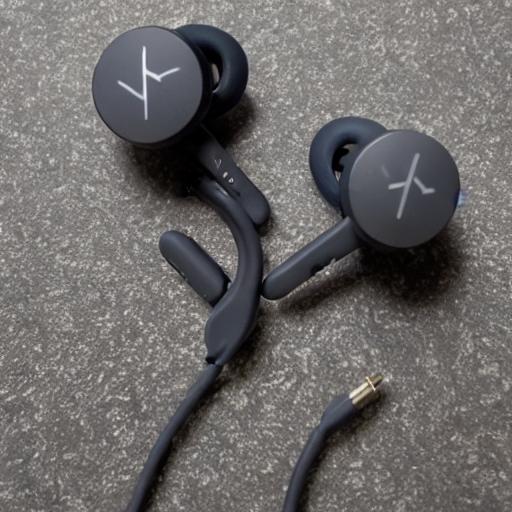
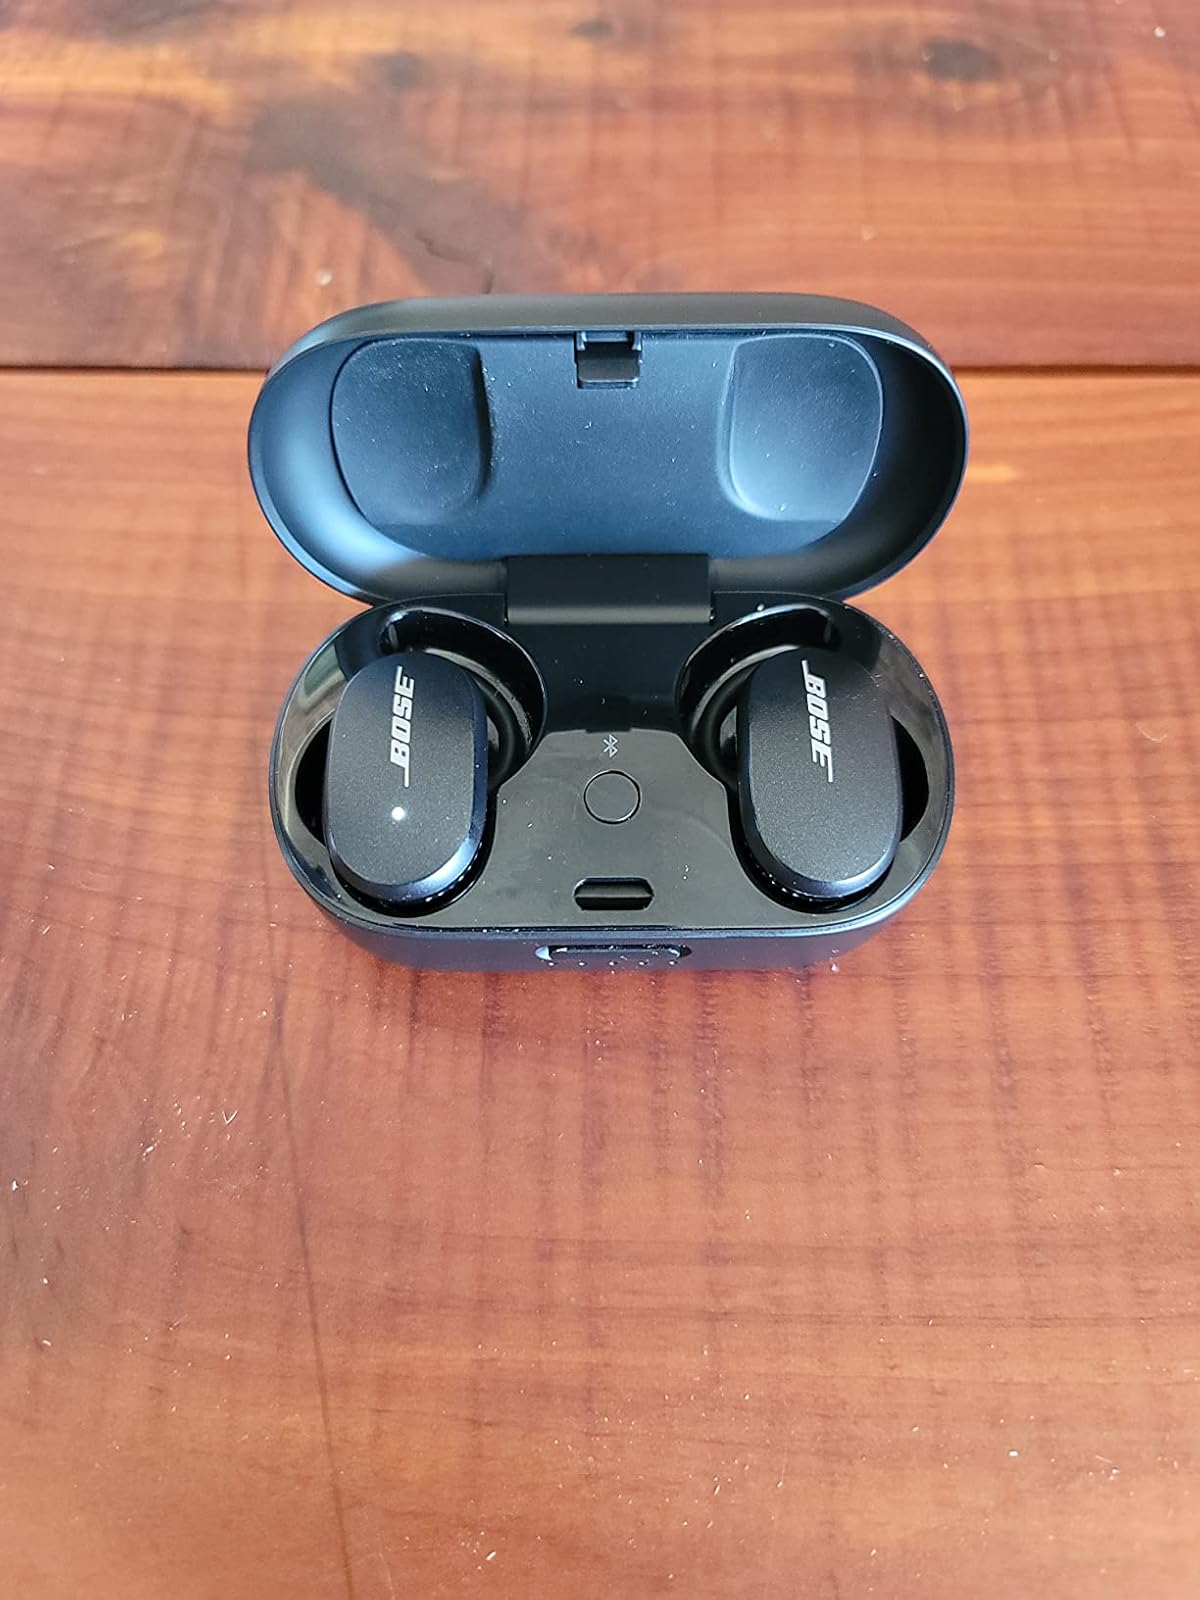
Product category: earbuds
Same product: no